Boril of Bulgaria

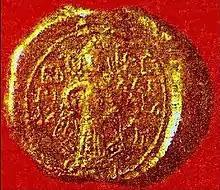
Golden seal of Boril

Boril was the emperor (tsar) of Bulgaria from 1207 to 1218. He was the son of an unnamed sister of his predecessor, Kaloyan and Kaloyan's brothers, Peter II and Ivan Asen I, who had restored the independent Bulgarian state. After Kaloyan died unexpectedly in October 1207, Boril married his widow, a Cuman princess and seized the throne. His cousin, Ivan Asen, fled from Bulgaria, enabling Boril to strengthen his position. His other kinsmen, Strez and Alexius Slav, refused to acknowledge him as the lawful monarch. Strez took possession of the land between the Struma and Vardar rivers with the support of Stefan Nemanjić of Serbia. Alexius Slav secured his rule in the Rhodope Mountains with the assistance of Henry, the Latin Emperor of Constantinople.